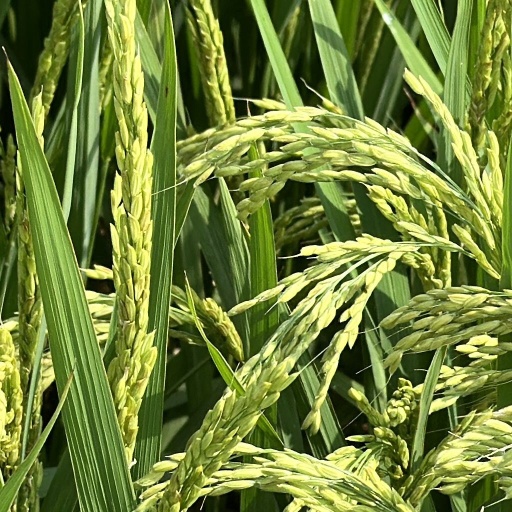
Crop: rice